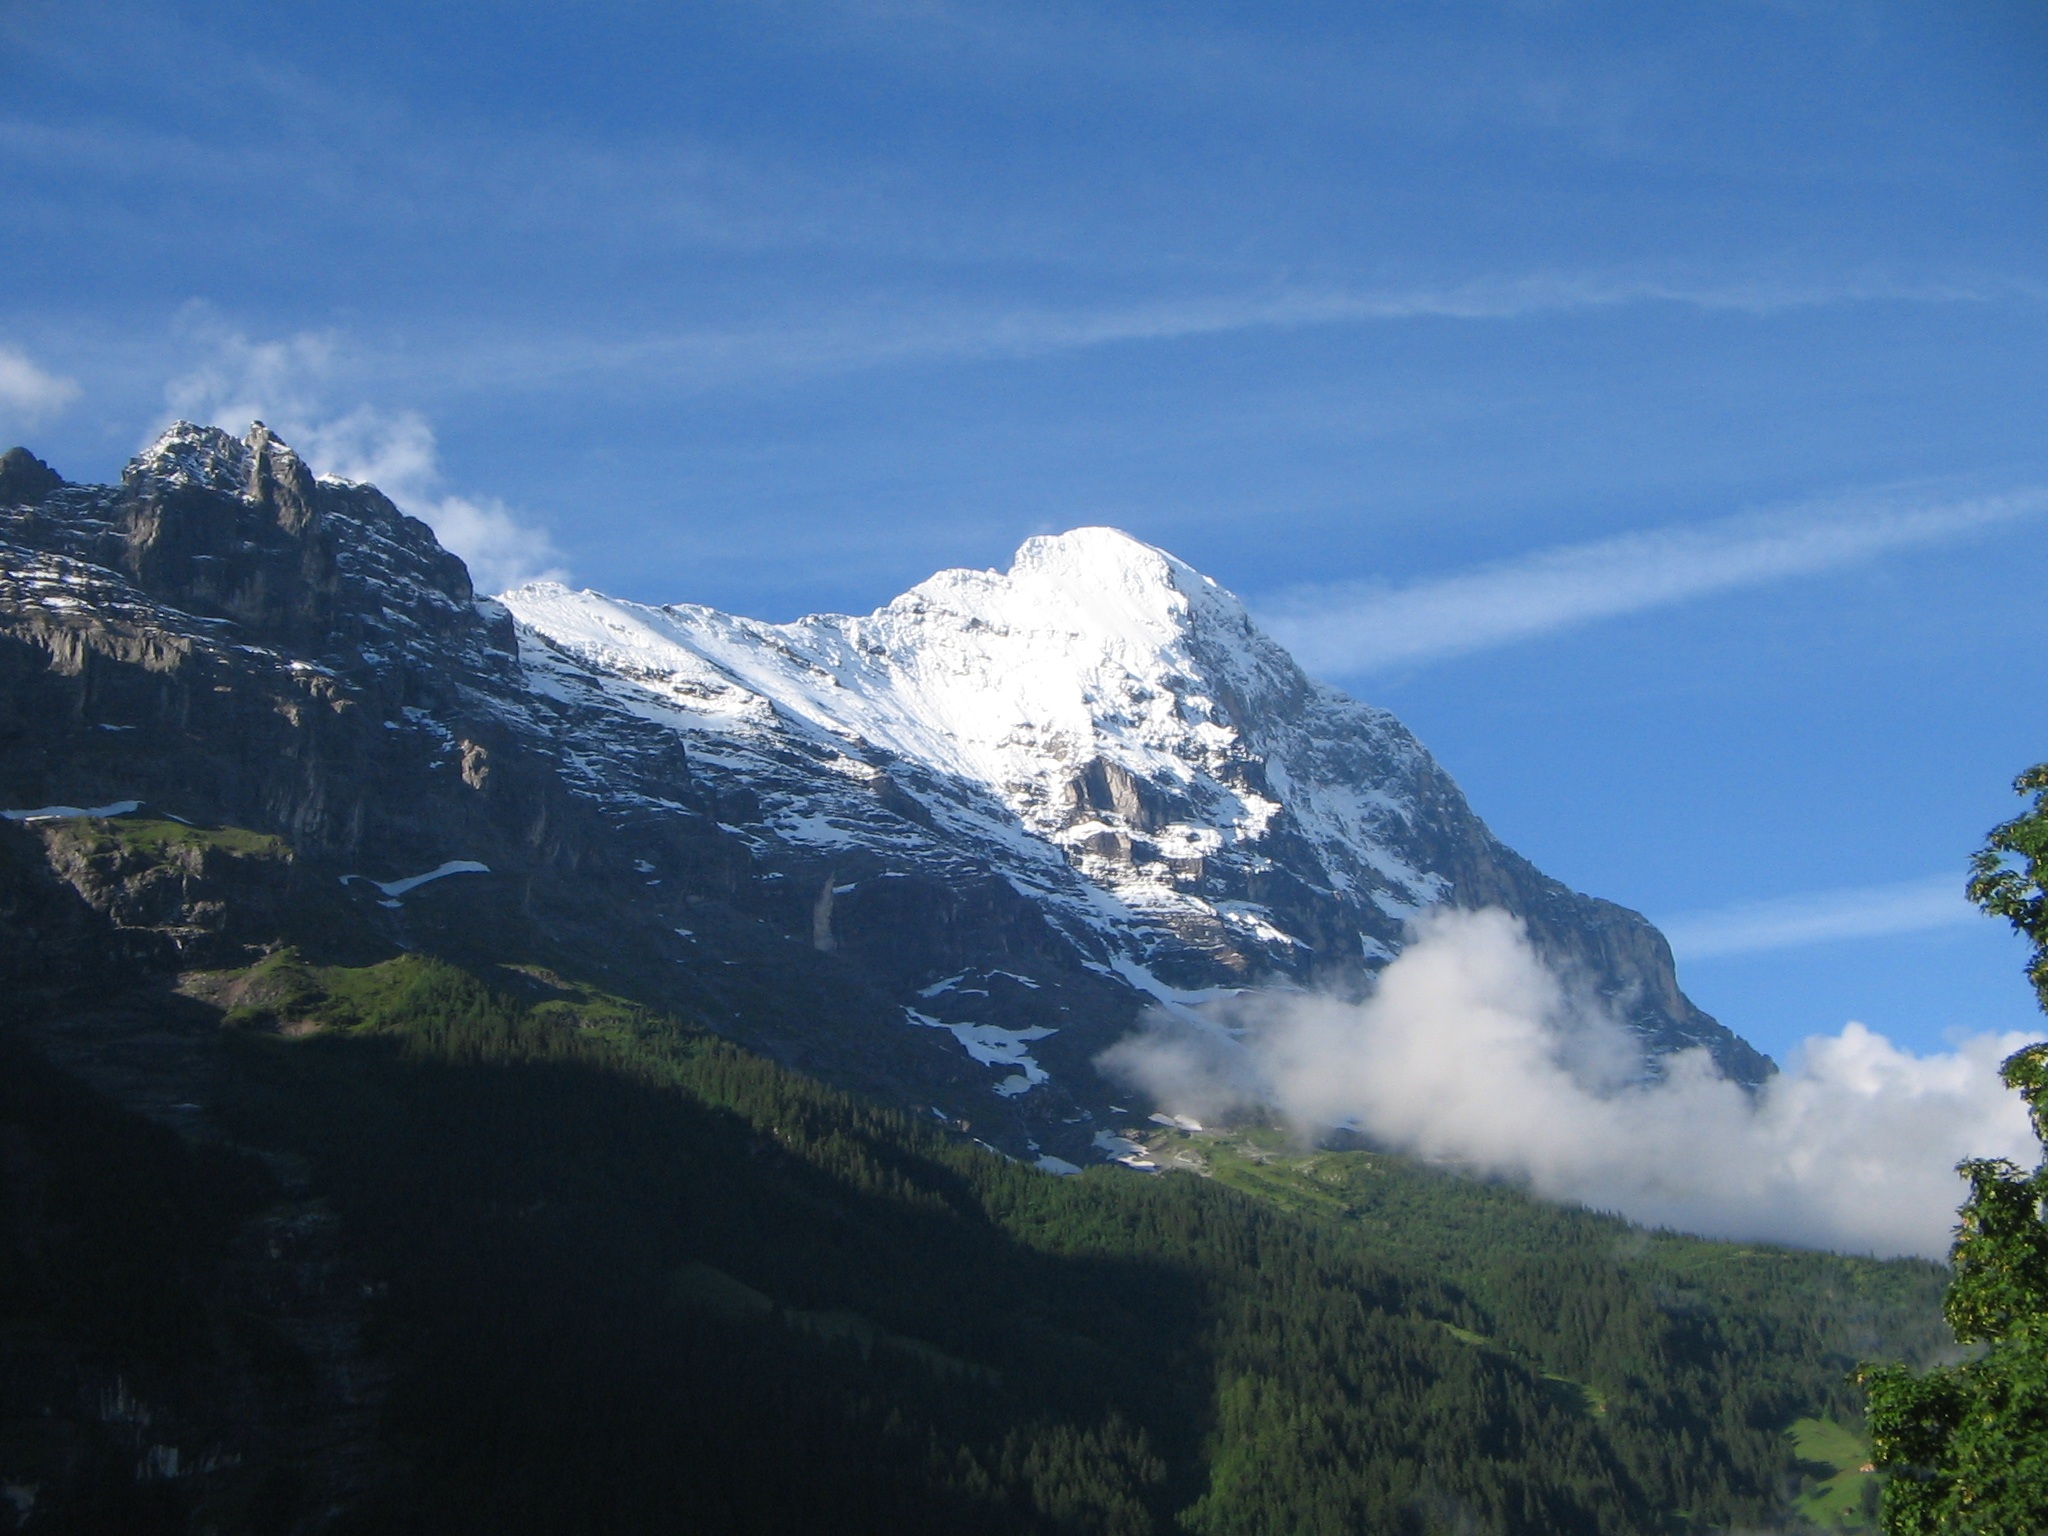
landscape, nature, mountain, snow, cloud, sun, hill, mountain range, weather, fjord, ridge, summit, alps, plateau, switzerland, fell, landform, mountain pass, grindelwald, eiger, geographical feature, atmospheric phenomenon, mountainous landforms, glacial landform